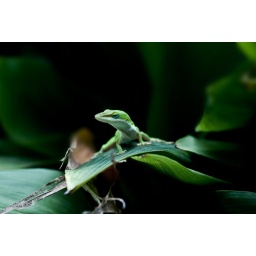
found this guy while walking around the augusta river walk